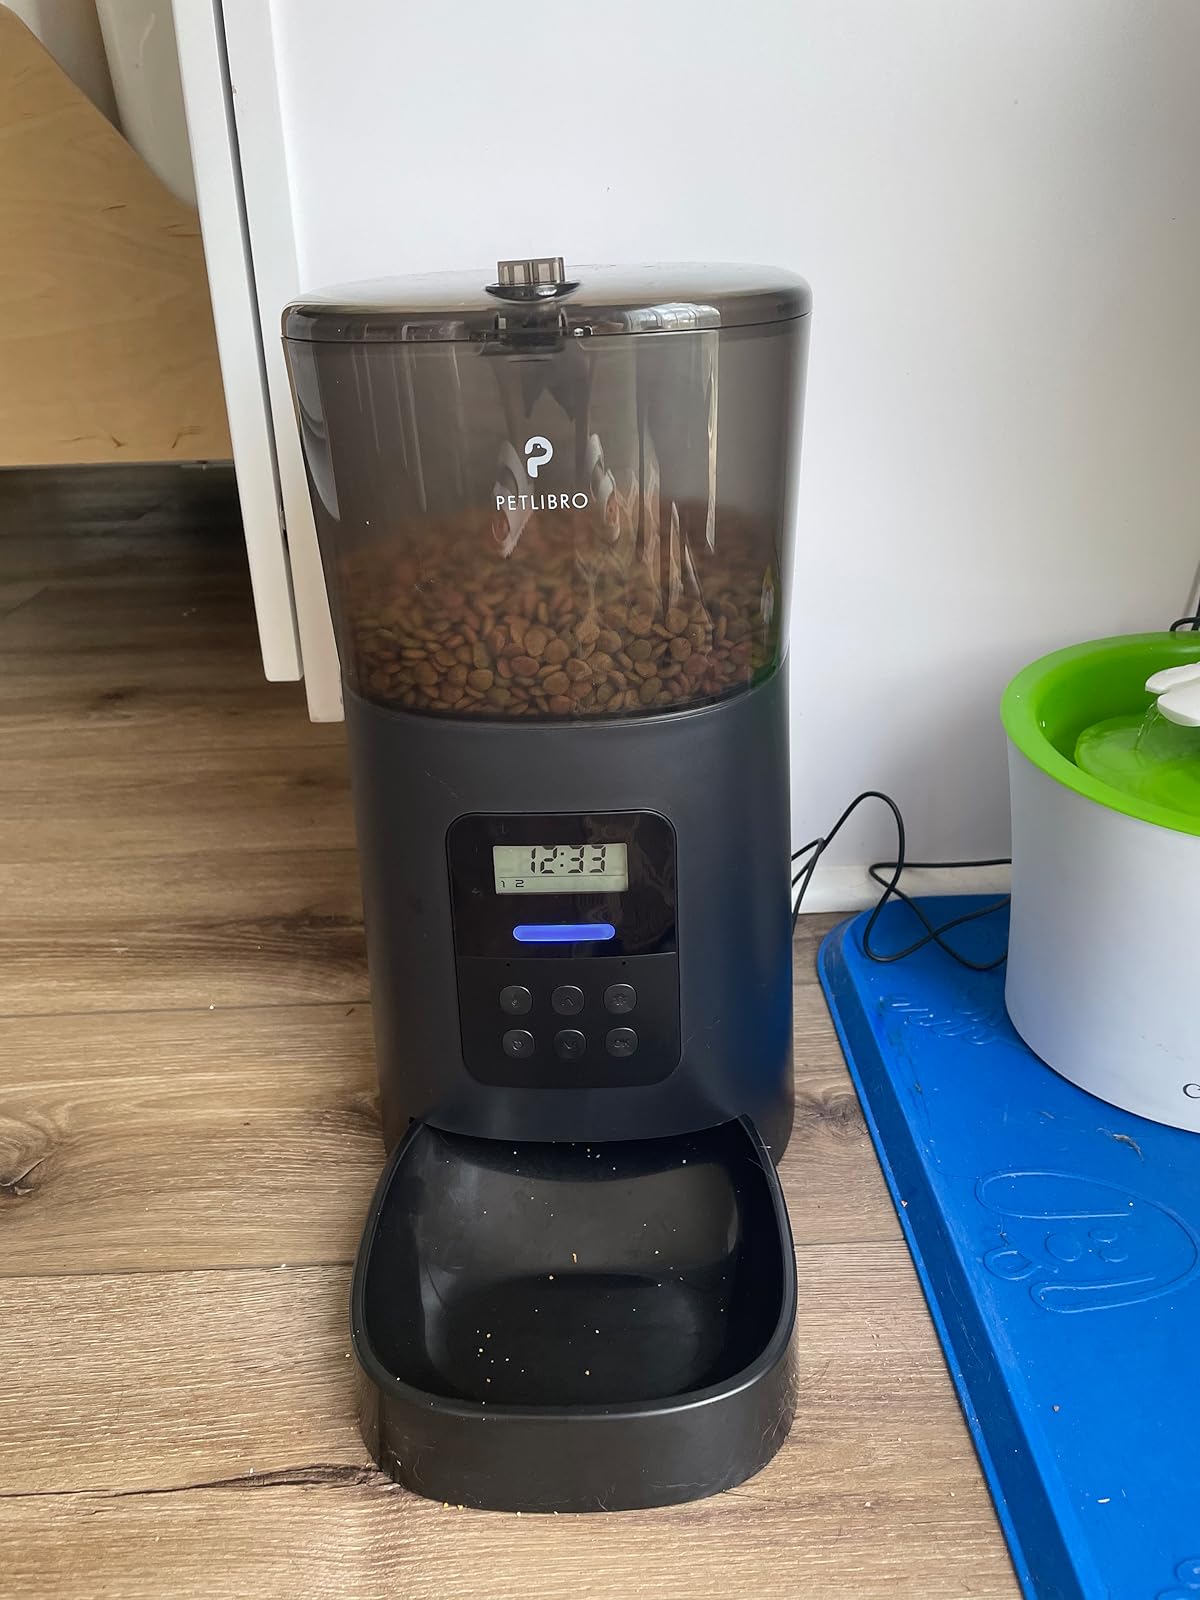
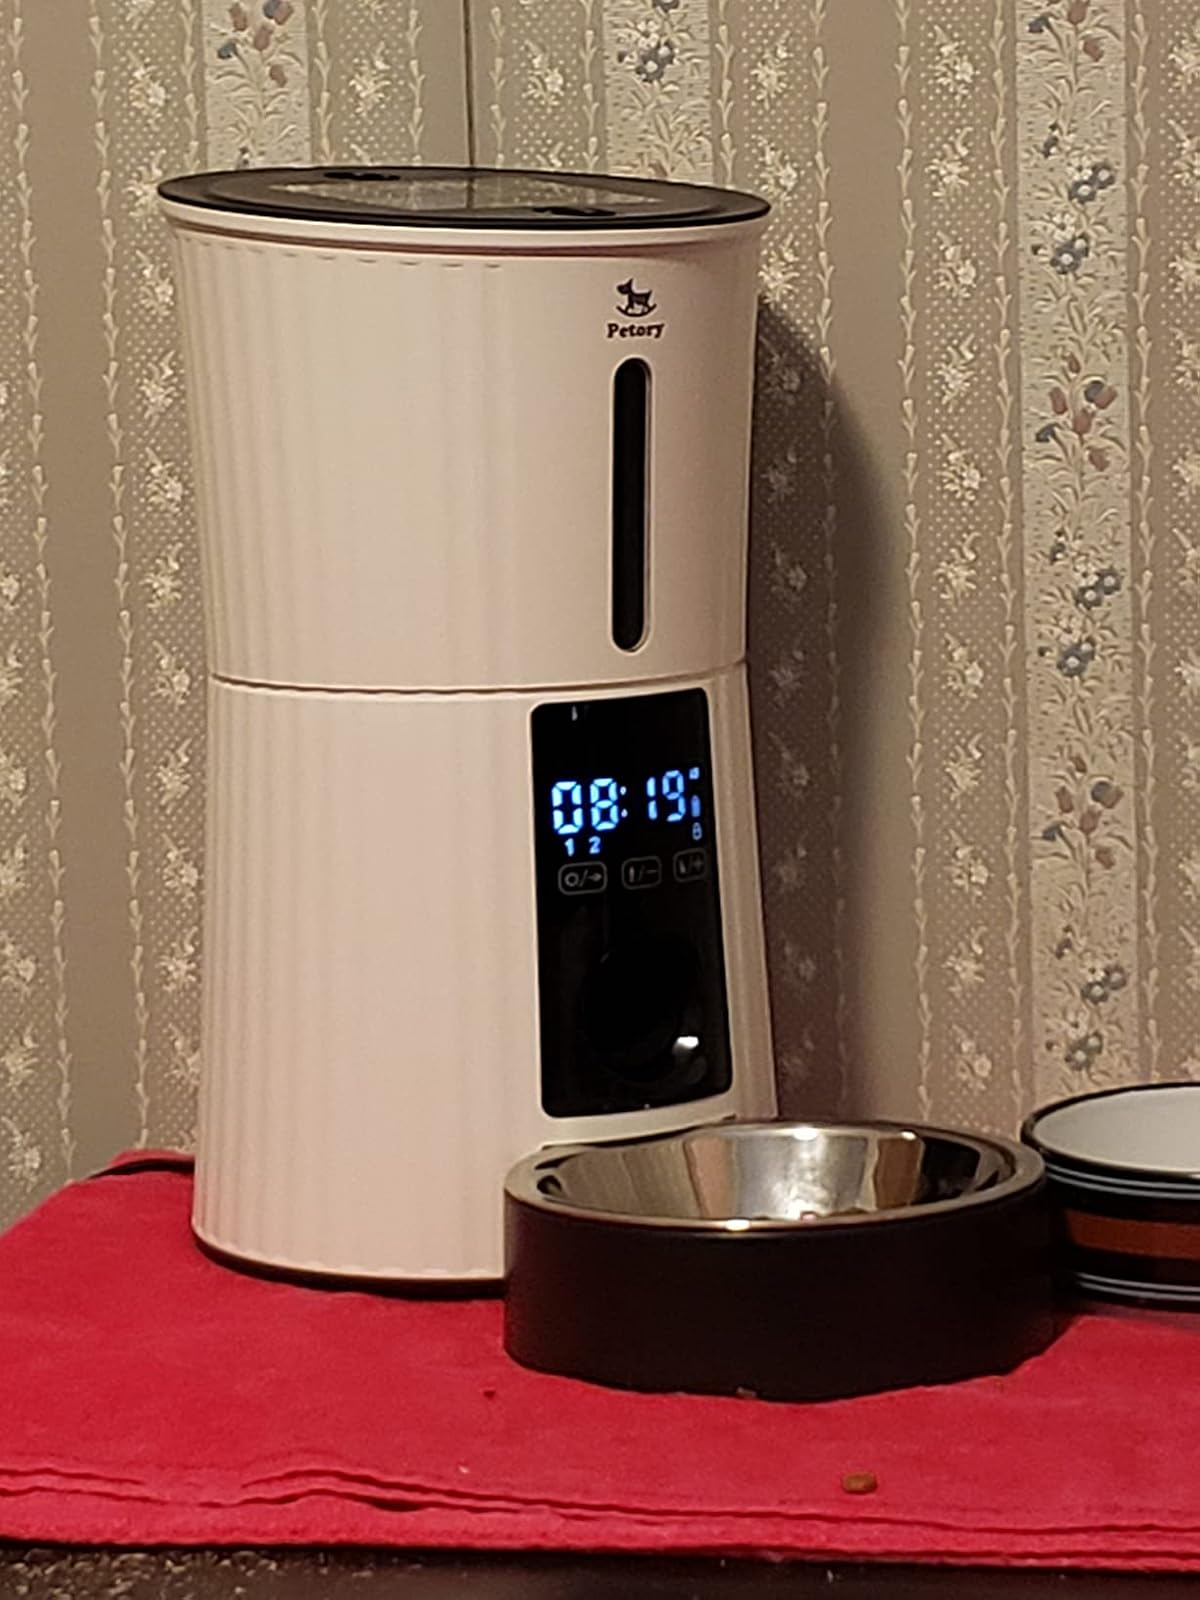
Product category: items_feeder
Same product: no